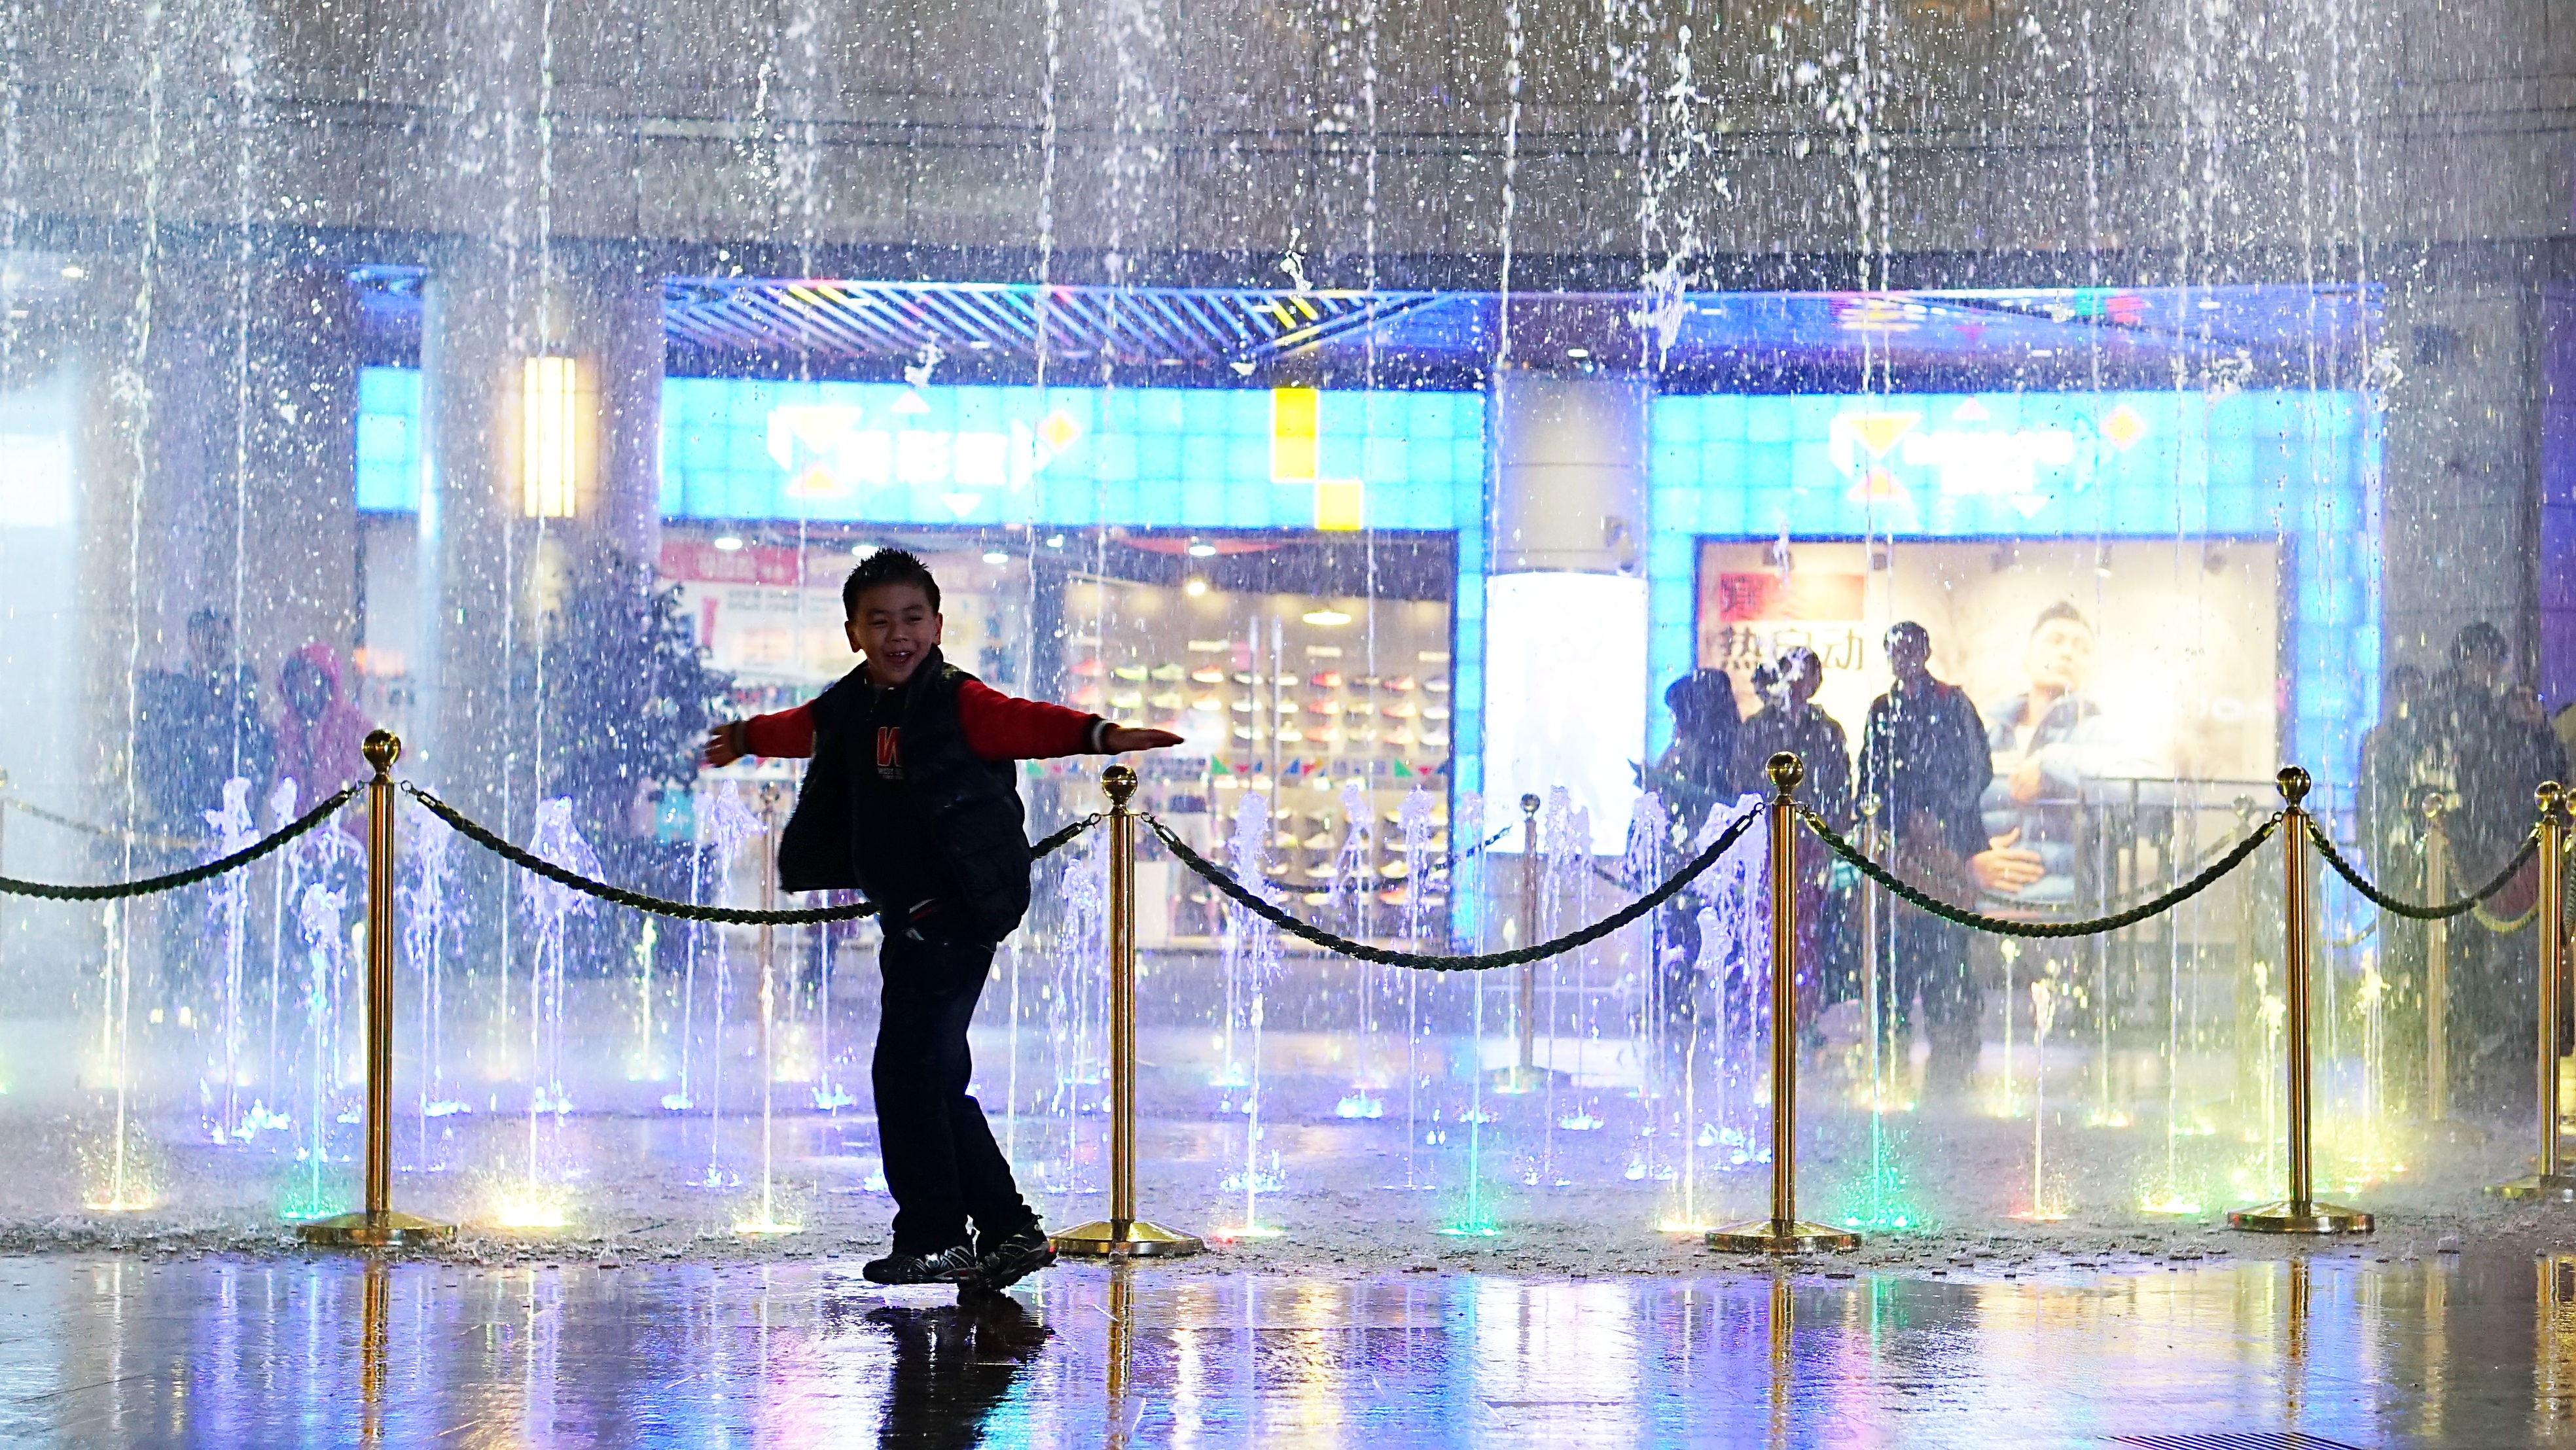
silhouette, reflection, asia, child, stage, fountain, china